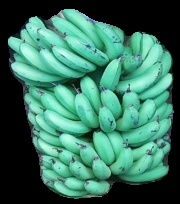
Variety: pachbale
Grade: grade1